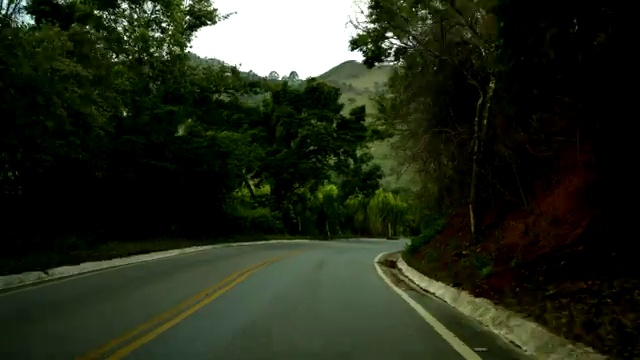
Fire: no
Smoke: no